Annette O'Toole

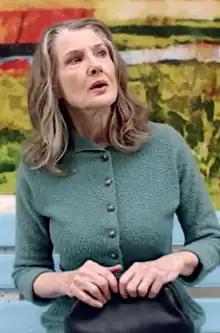
O'Toole in a 2020 episode of the series "Kidding"

She is known for portraying Lisa Bridges in the television series "Nash Bridges", adult Beverly Marsh in the 1990 television mini-series adaptation of Stephen King's epic horror novel "It", Lana Lang in "Superman III", Kathy in the romantic-comedy film "Cross My Heart," and Martha Kent (the adoptive mother of Clark Kent) on the television series "Smallville".